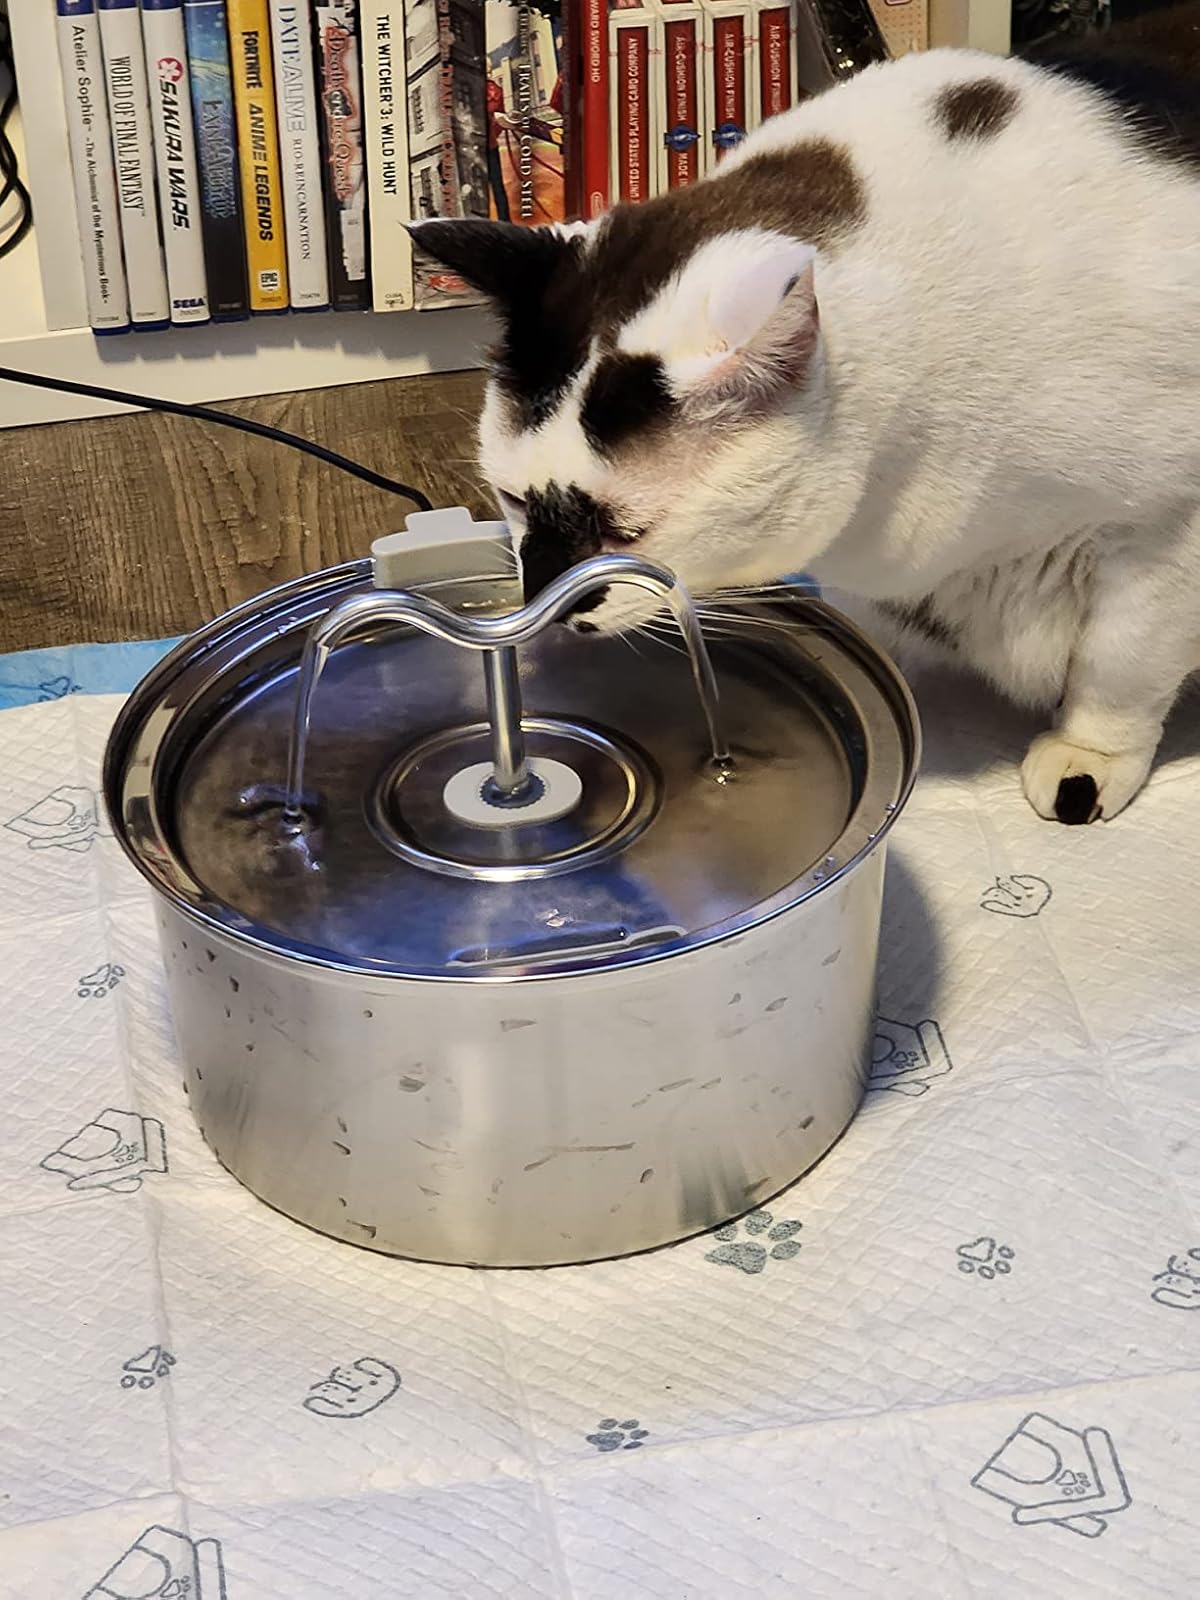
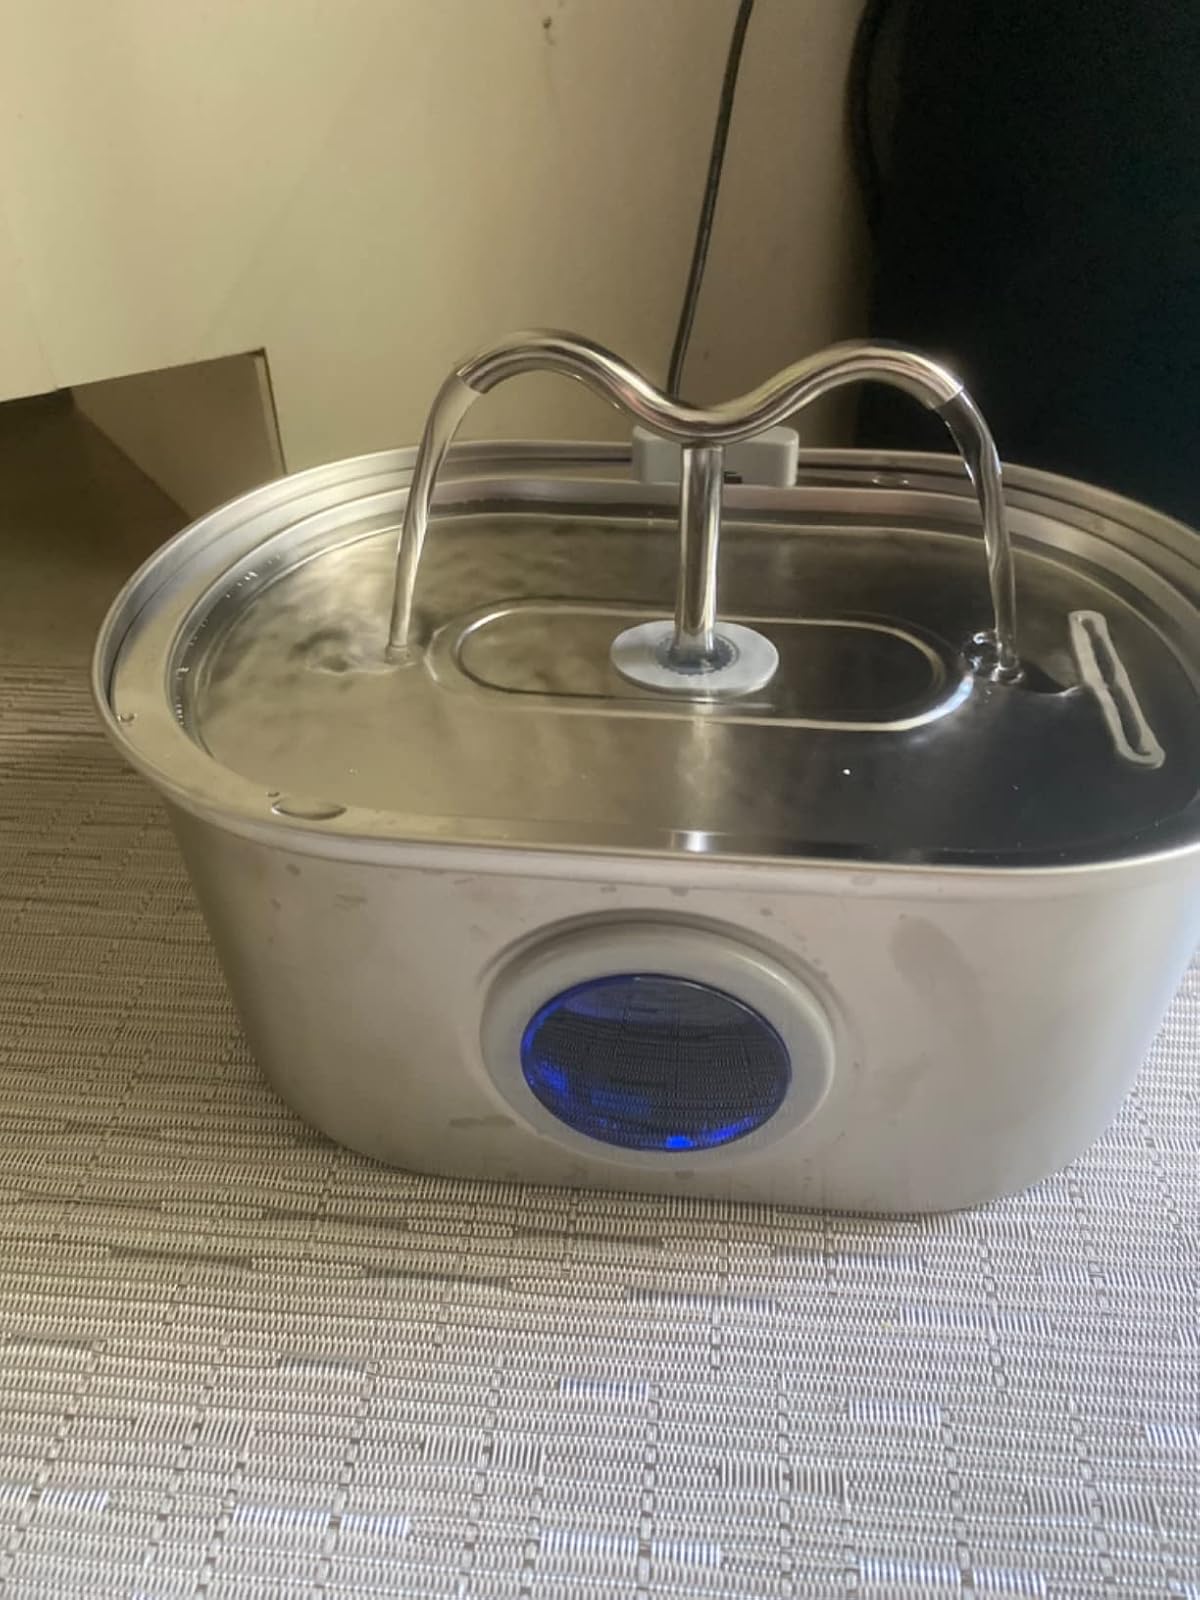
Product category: items_bowl
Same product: no